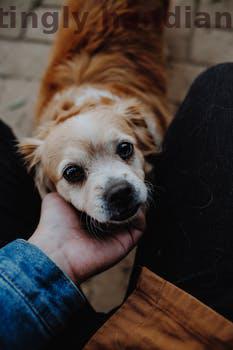
Label: Watermark